Sunnykutty Abraham

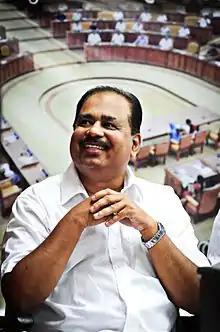
Sunnykutty Abraham at the release of his book "Sabhathalam: Nammude Niyama Nirmana Sabhakal" in 2013

Sunnykutty Abraham (born 19 February 1955) is an Indian journalist, writer, and political analyst based in Thiruvananthapuram, Kerala. He has been active in political journalism and media for over four and half decades specialising in political reporting.